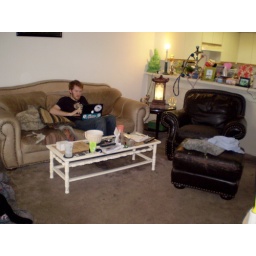
Rob sitting in our living room with the new leather chair &amp;amp; ottoman we got off freecycle!